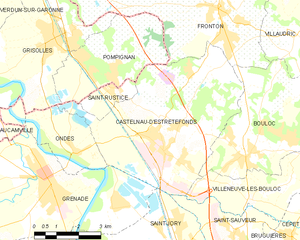
Castelnau-d'Estrétefonds est une commune française située dans le sud-ouest de la France, dans le département de la Haute-Garonne, en région Occitanie. Elle est située à la limite avec le département de Tarn-et-Garonne, et se situe au cœur de l'axe Toulouse-Montauban, dans l'aire urbaine de Toulouse. C'est également la ville-centre d'une unité urbaine, l'unité urbaine de Castelnau-d'Estrétefonds.